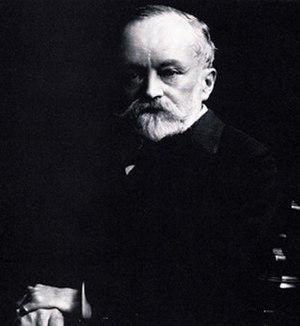
Première détection photographique des nébulosités des Pléiades.
Harry Govier Seeley FRS est un paléontologue britannique.